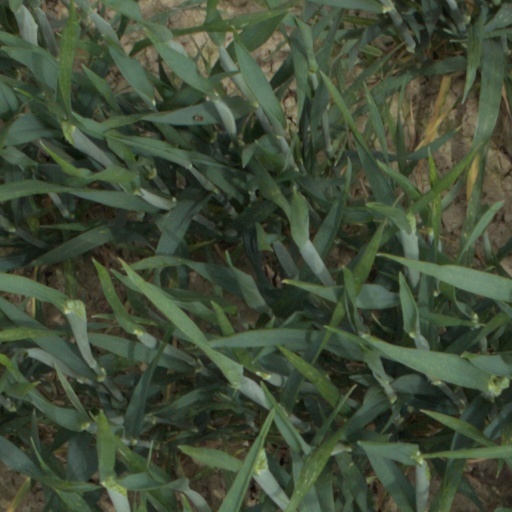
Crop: wheat